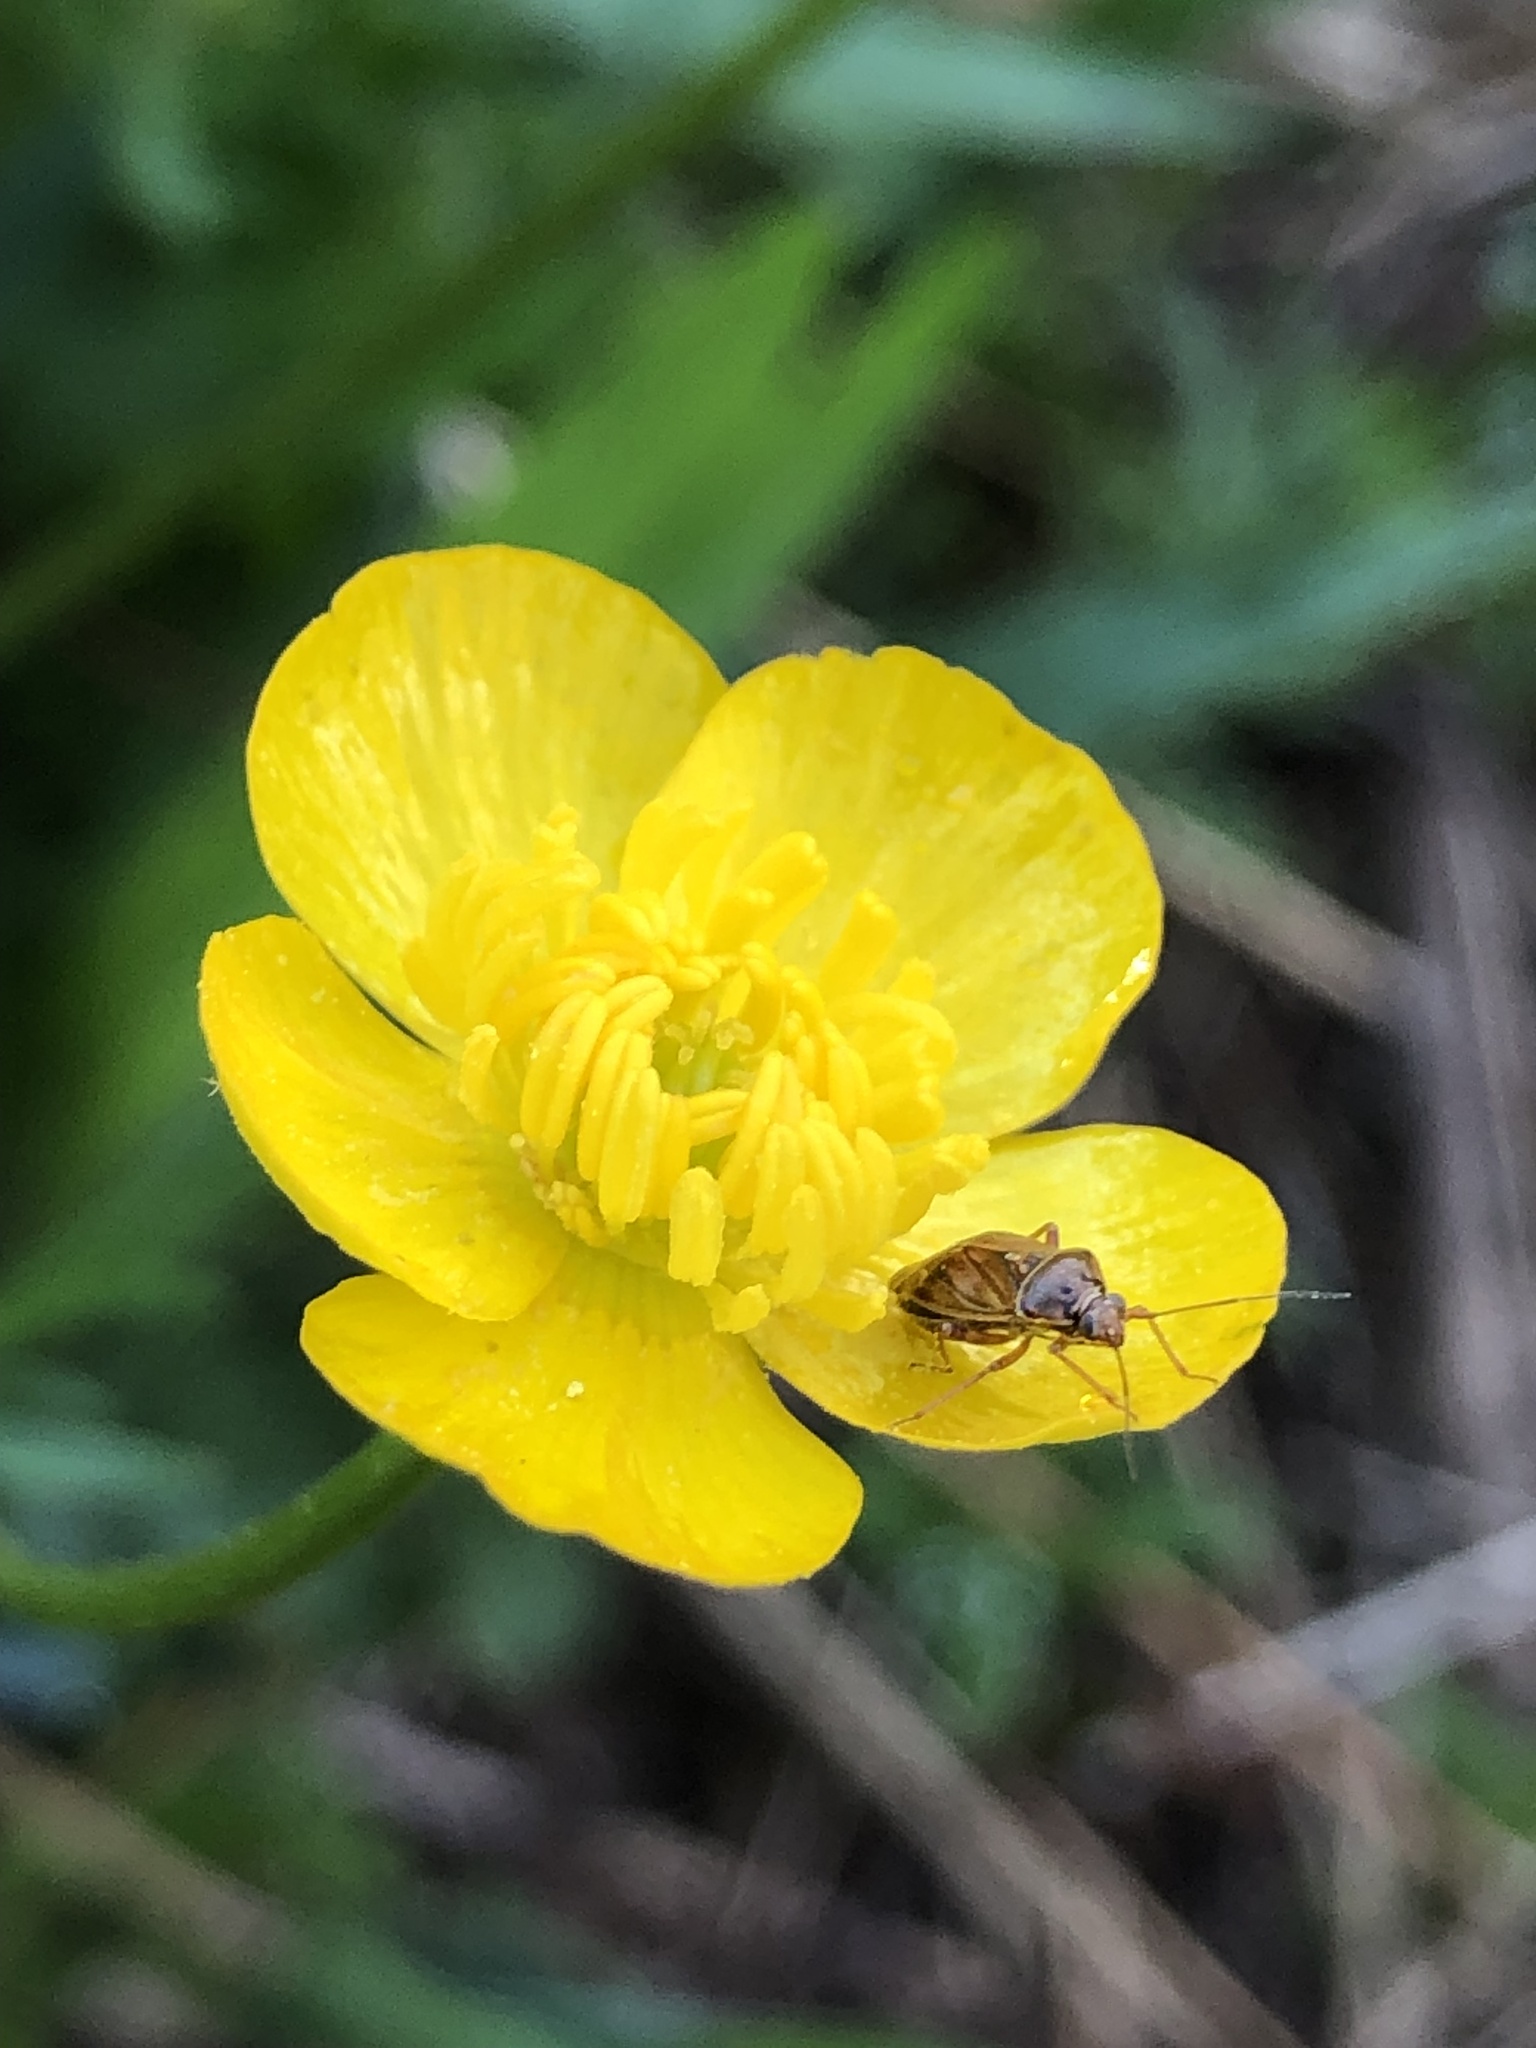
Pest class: lygus_bug